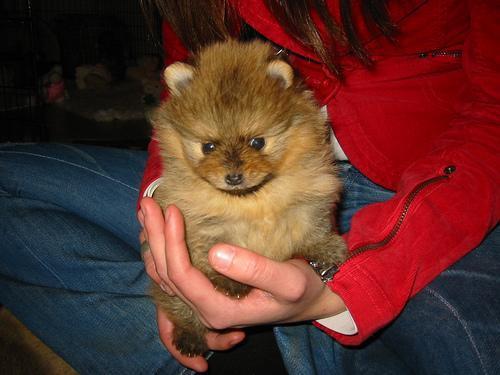
Pomeranian